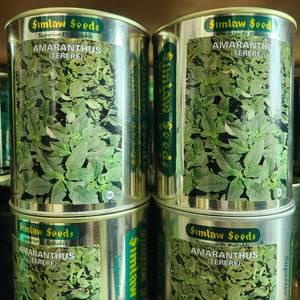
Milima, miteremko mikali na ya kawaida, bonde lenye nyasi fupi, vichaka vyenye miti yenye majani ya rangi ya kijani kibichi pamoja na barabara iliyojengwa kwa lami.